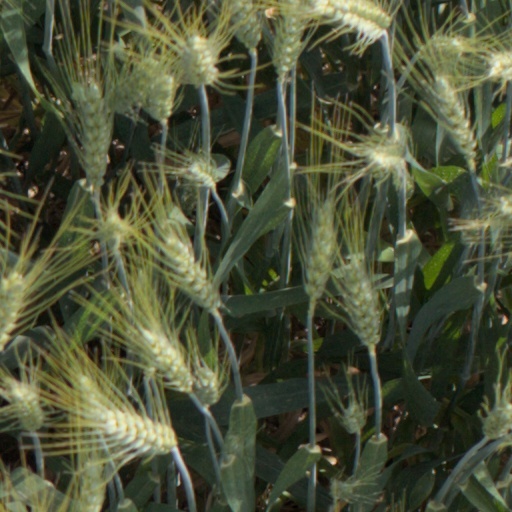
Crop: wheat